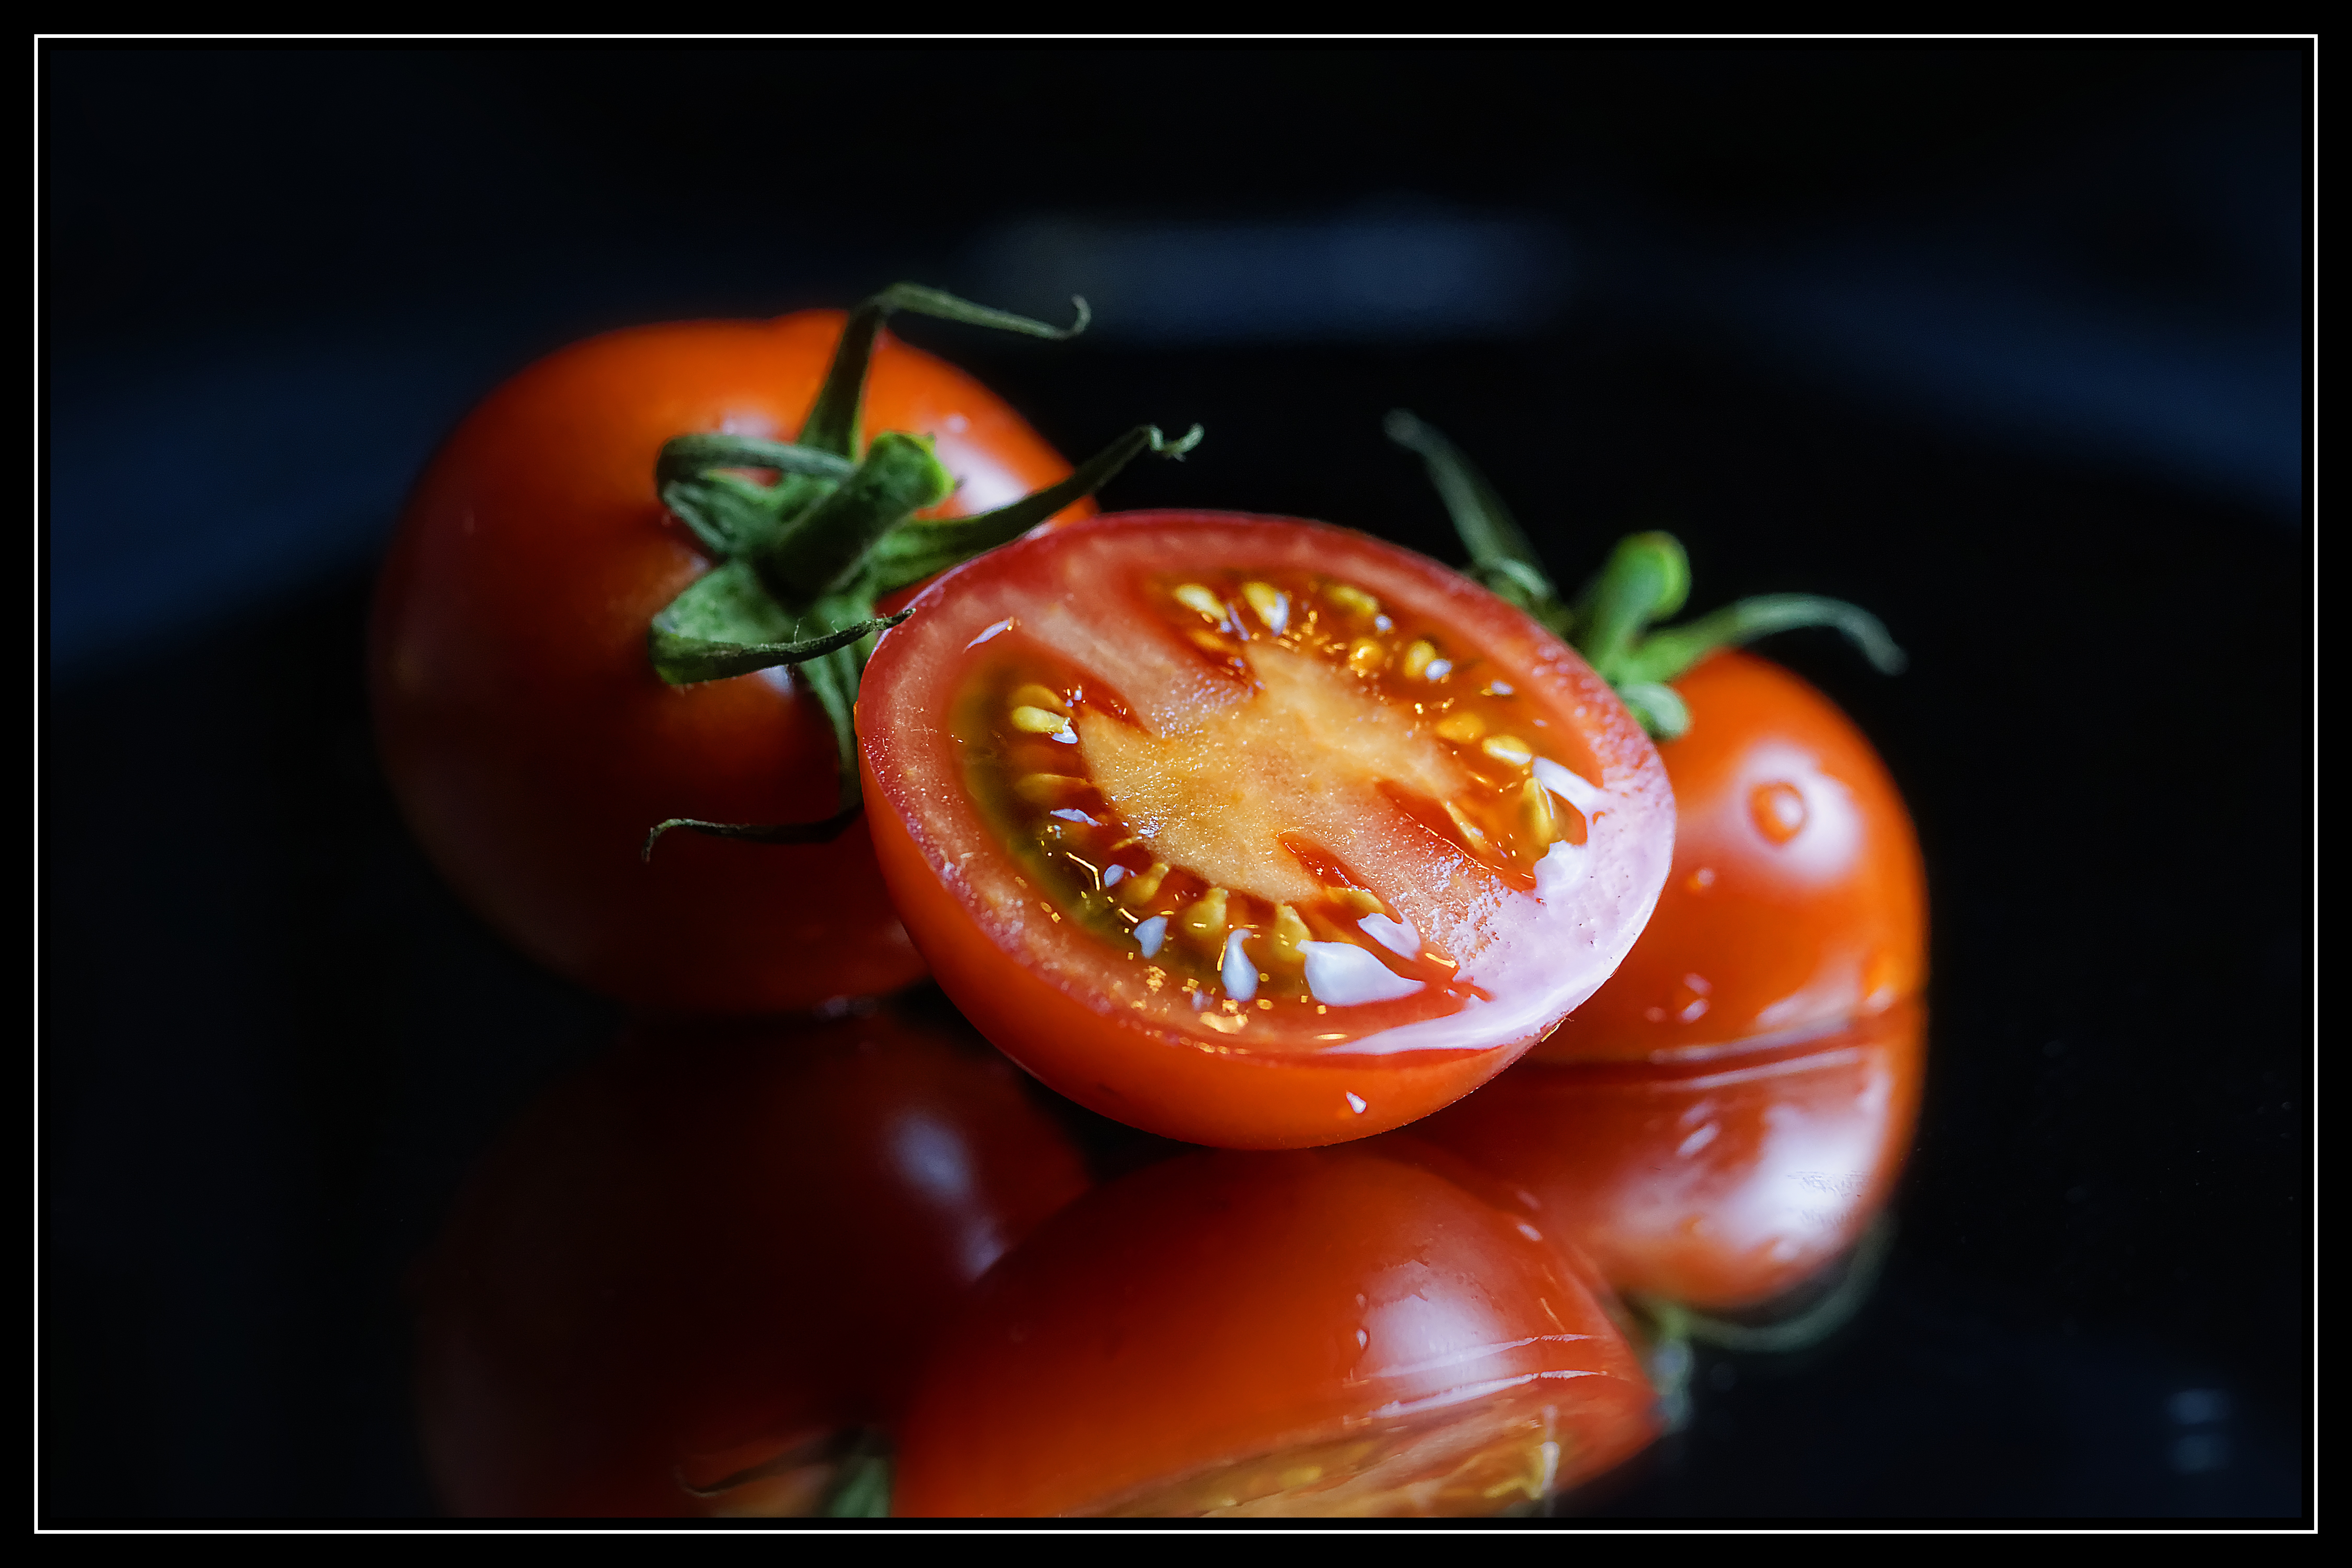
plant, fruit, food, mediterranean, produce, vegetable, tomato, vegetables, peppers, italian, persimmon, flowering plant, garden tomato, cherry tomatoes, land plant, potato and tomato genus